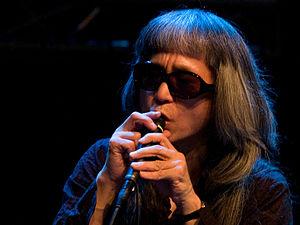
Keiji Haino né le 3 mai 1952 à Chiba au Japon, et habitant actuellement à Tokyo, est un musicien japonais, auteur-compositeur-interprète, qui flirte avec des genres aussi divers que le rock, la musique improvisée, la noise, la percussion solo, le psychédélisme, la musique minimaliste et le drone, ainsi que des reprises. Il est actif depuis les années 1970 et continue toujours d'enregistrer des albums et dans de nouveaux styles musicaux. Les instruments principaux qu'il utilise sont la guitare et le chant. Haino est connu pour ses explorations du son cathartique intense, et une grande partie de son travail porte une singularité particulière, mais son œuvre est si variée que certains de ses albums y sont complètement hors-norme.